Yoshirō Mori

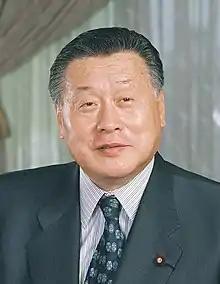
Official portrait, 2000

is a Japanese politician who served as Prime Minister of Japan and President of the Liberal Democratic Party from 2000 to 2001. He was unpopular in opinion polls during his time in office, and is known for making controversial statements, both during and after his premiership.